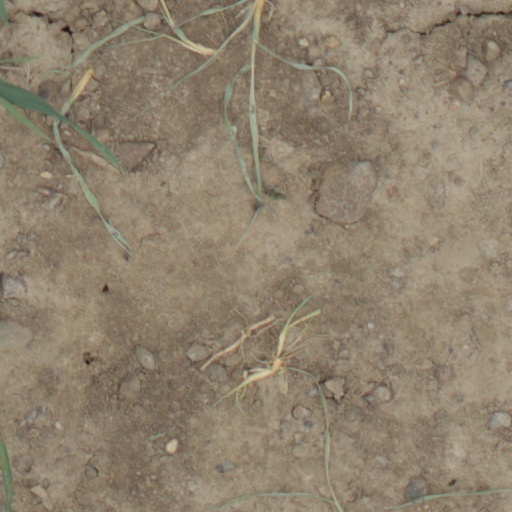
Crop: wheat